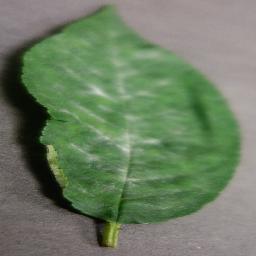
Label: Cherry___Powdery_mildew